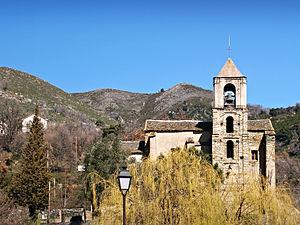
Campitello, Les Costere (Corse) - Église Saint-Pierre
Campitello est une commune française située dans la circonscription départementale de la Haute-Corse et le territoire de la collectivité de Corse. Le village appartient à la piève de Costera.